Hessay

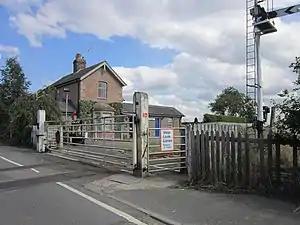
The former Hessay railway station

Hessay used to have a railway station on the Harrogate Line. The station closed to passengers in 1958, but the Ministry of Defence sidings at Hessay were open until 1991 with closure of the unit effected by March 1996.